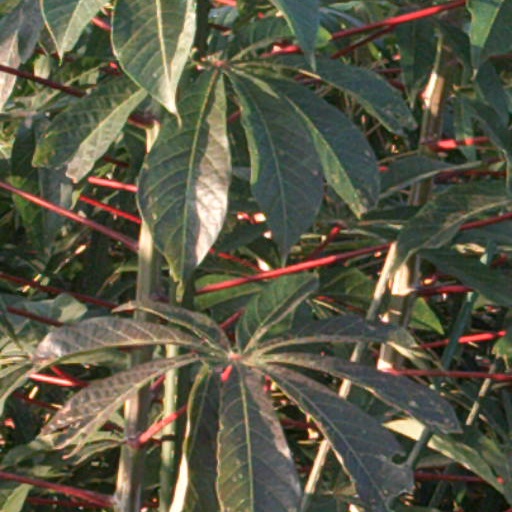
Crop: cassava